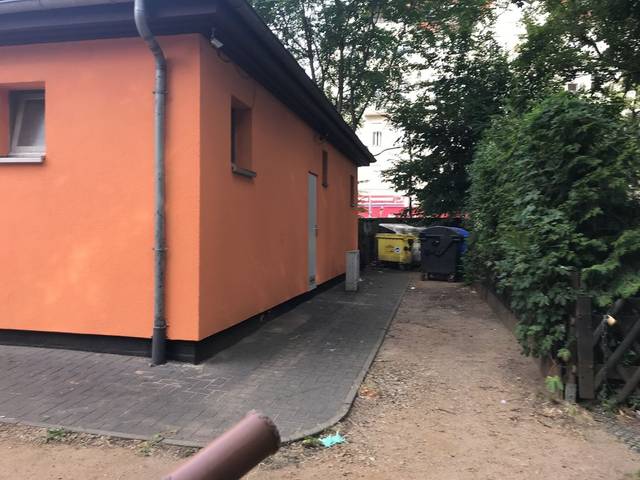
Region: Germany
Coordinates: 52.478, 13.448